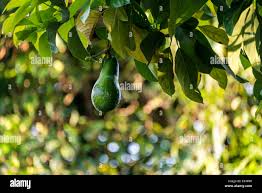
Label: Avocado